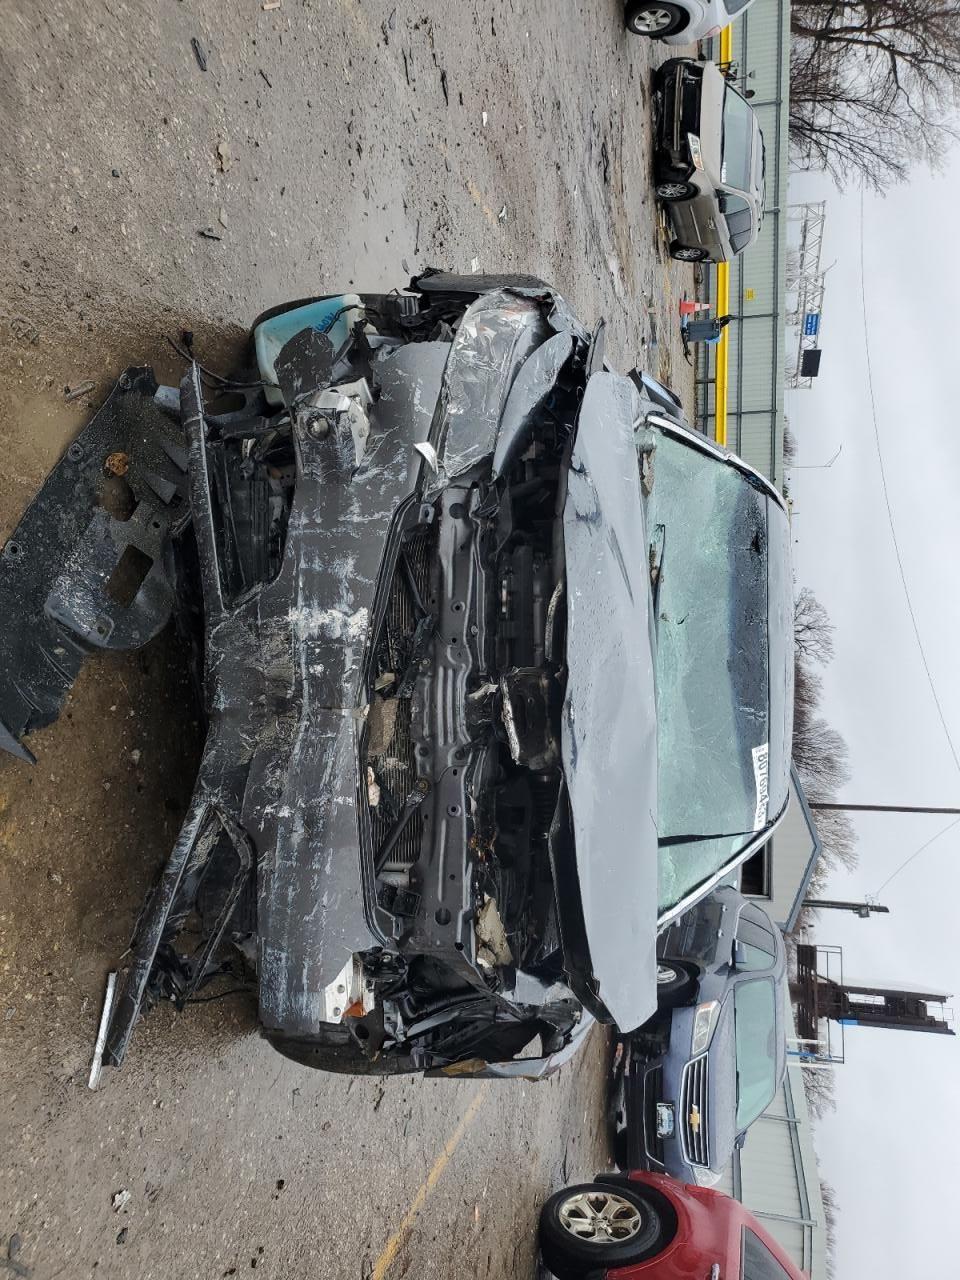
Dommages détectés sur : pare-choc avant, feu avant gauche, capot, pare-brise avant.
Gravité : majeur